Vincent Scotto

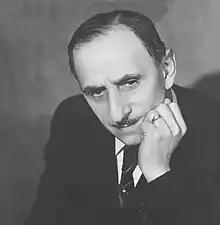

Vincent Scotto was born on 21 April 1874 in Marseille to Pasquale Scotto d'Aniello and Antonia Intartaglia, from the island of Procida, north of the Gulf of Naples.